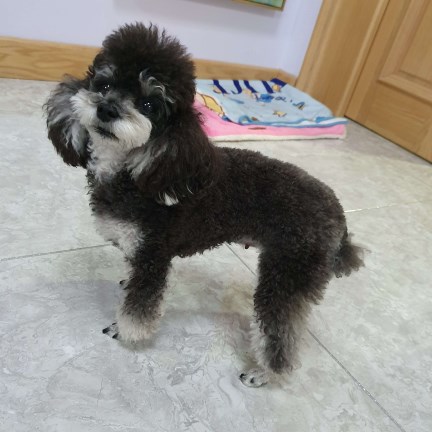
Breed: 7449-n000128-teddy